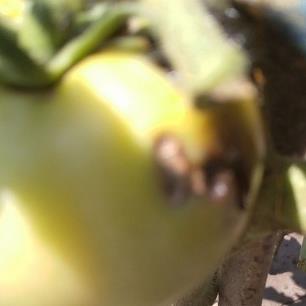
Crop: Tomato
Condition: helicoverpa-armigera-p